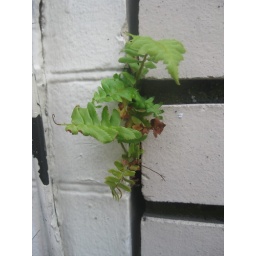
Plant in crack between building walls